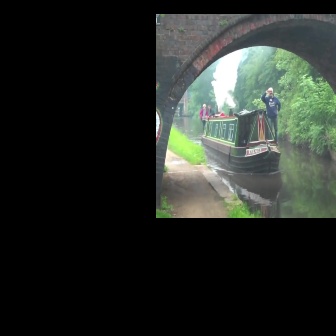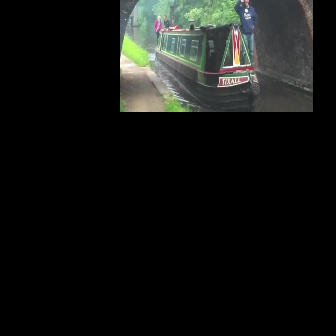
  Please identify the target specified by the bounding box [201,95,280,174] in the first image and locate it in the second image. Return the coordinates in [x_min,y_min,x_max,y_max] format.
Answer: [155,5,260,110]